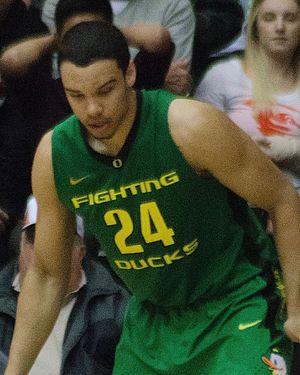
Dillon Brooks, né le 22 janvier 1996 à Mississauga dans l'Ontario, est un joueur de basket-ball canadien évoluant aux postes d'arrière et d'ailier.